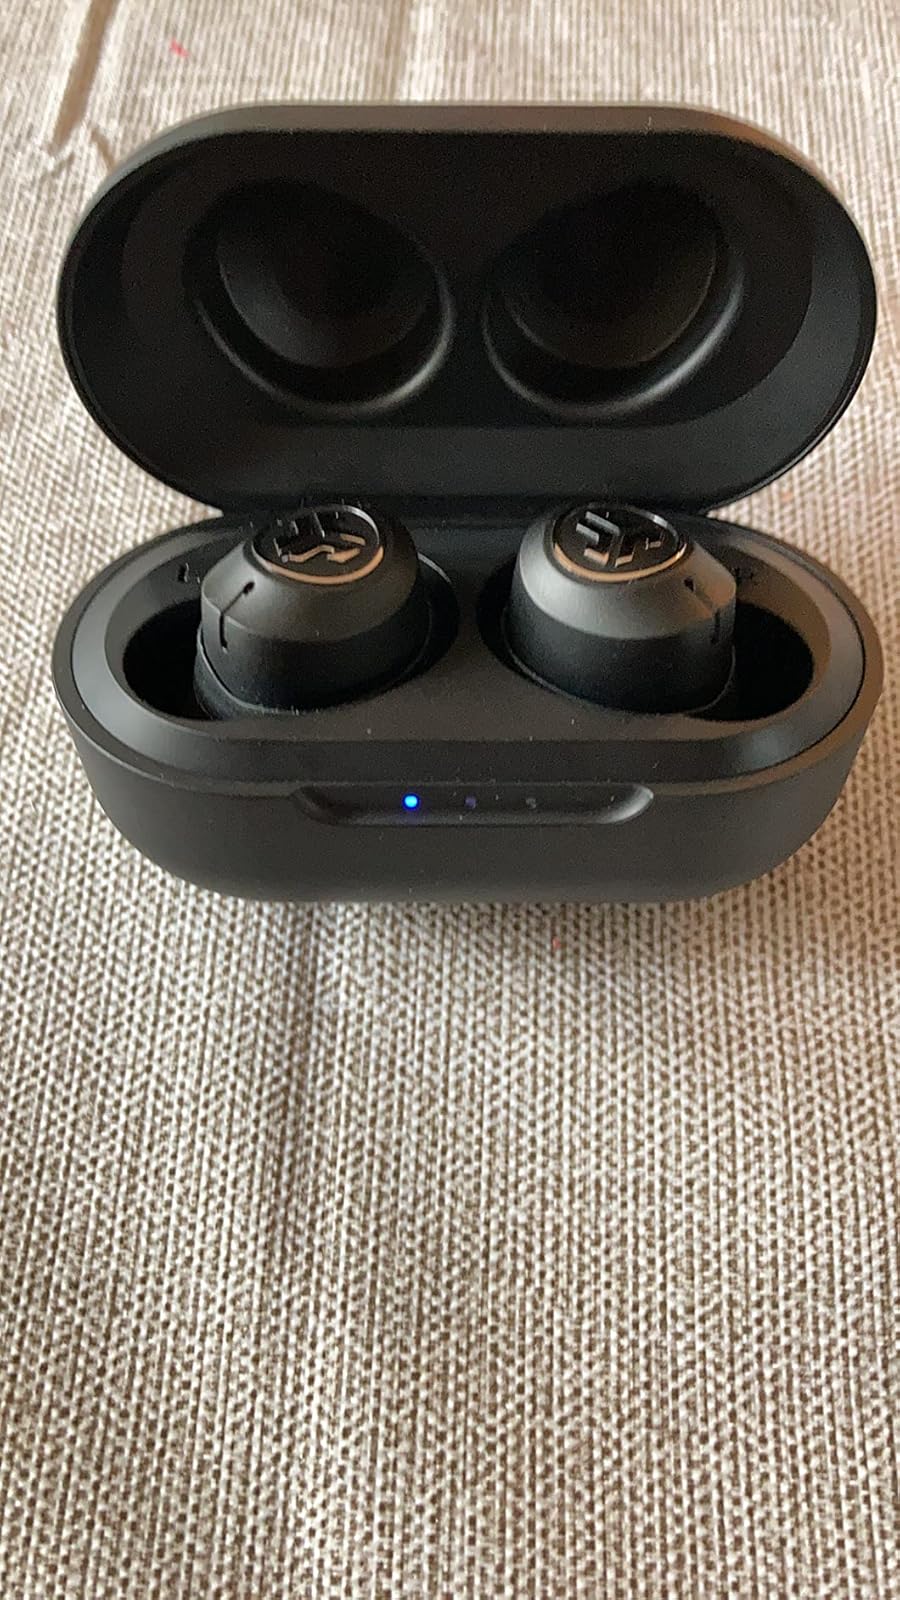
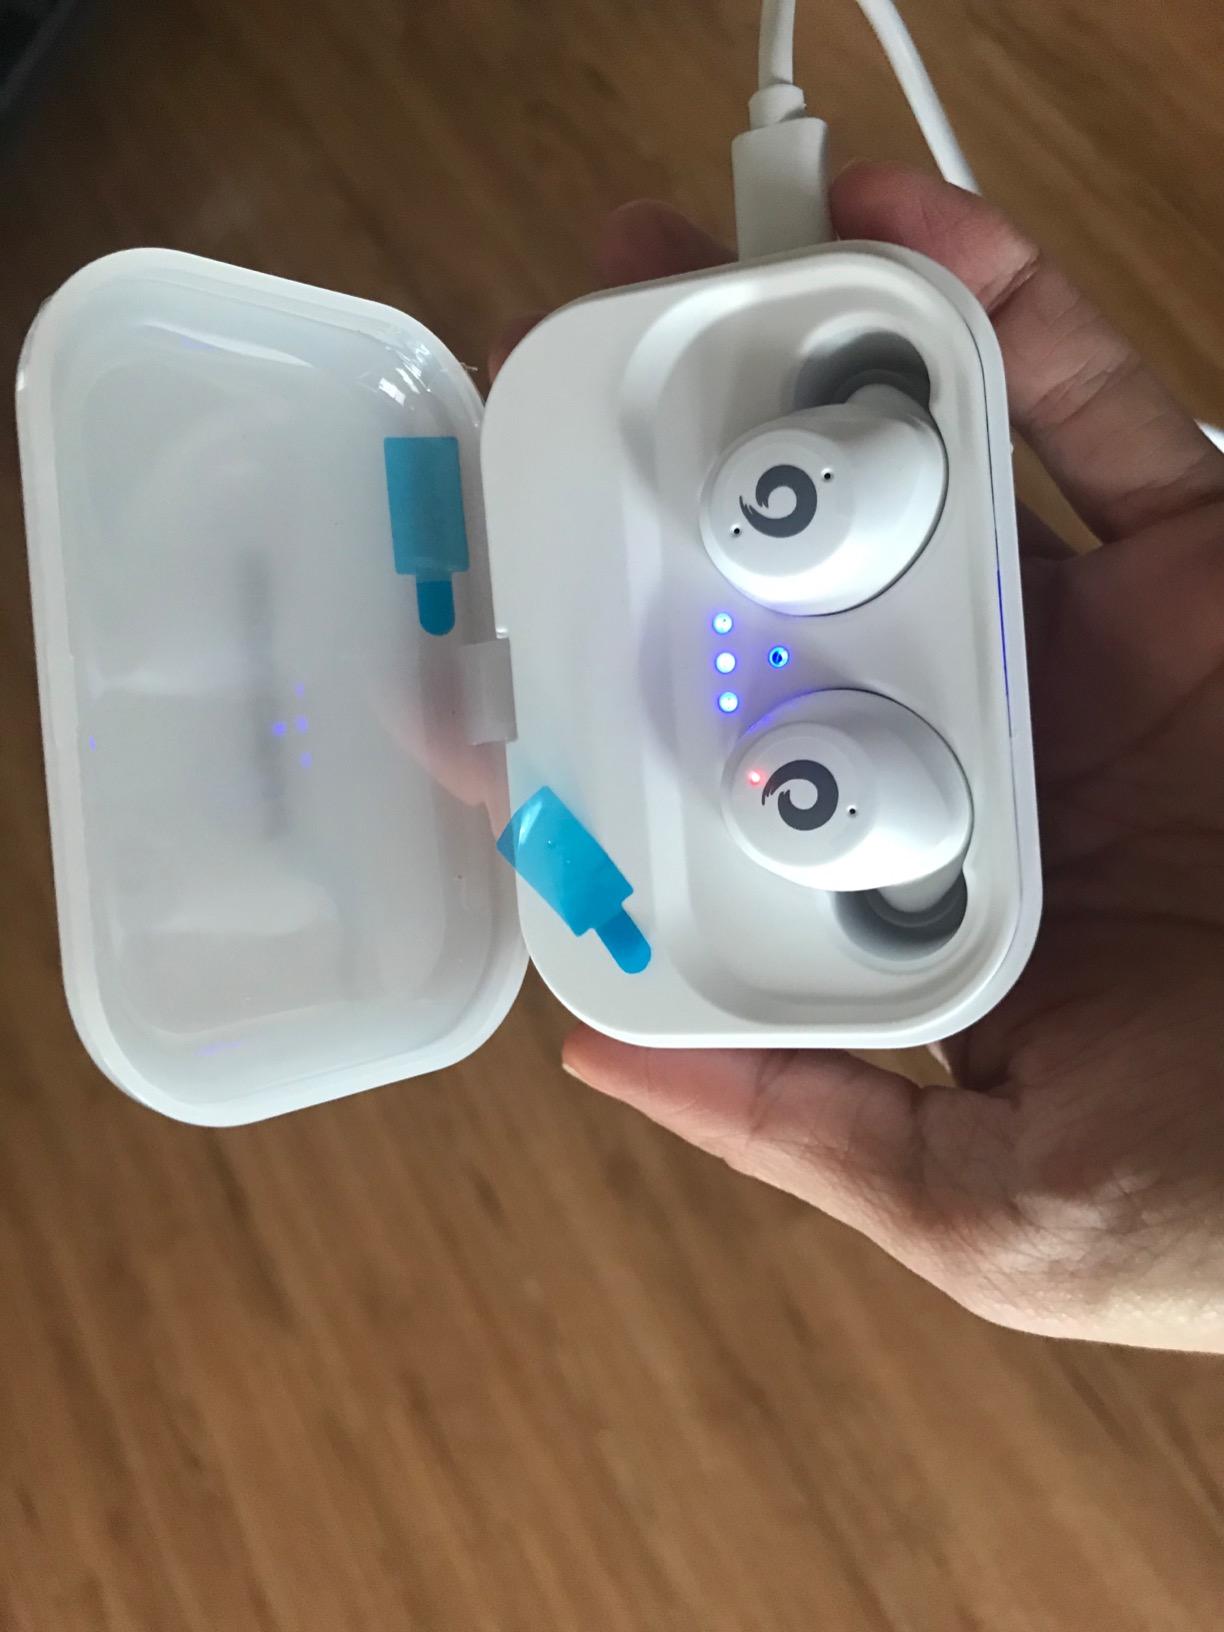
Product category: earbuds
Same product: no